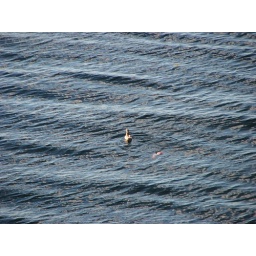
Gull and dead fish in the water